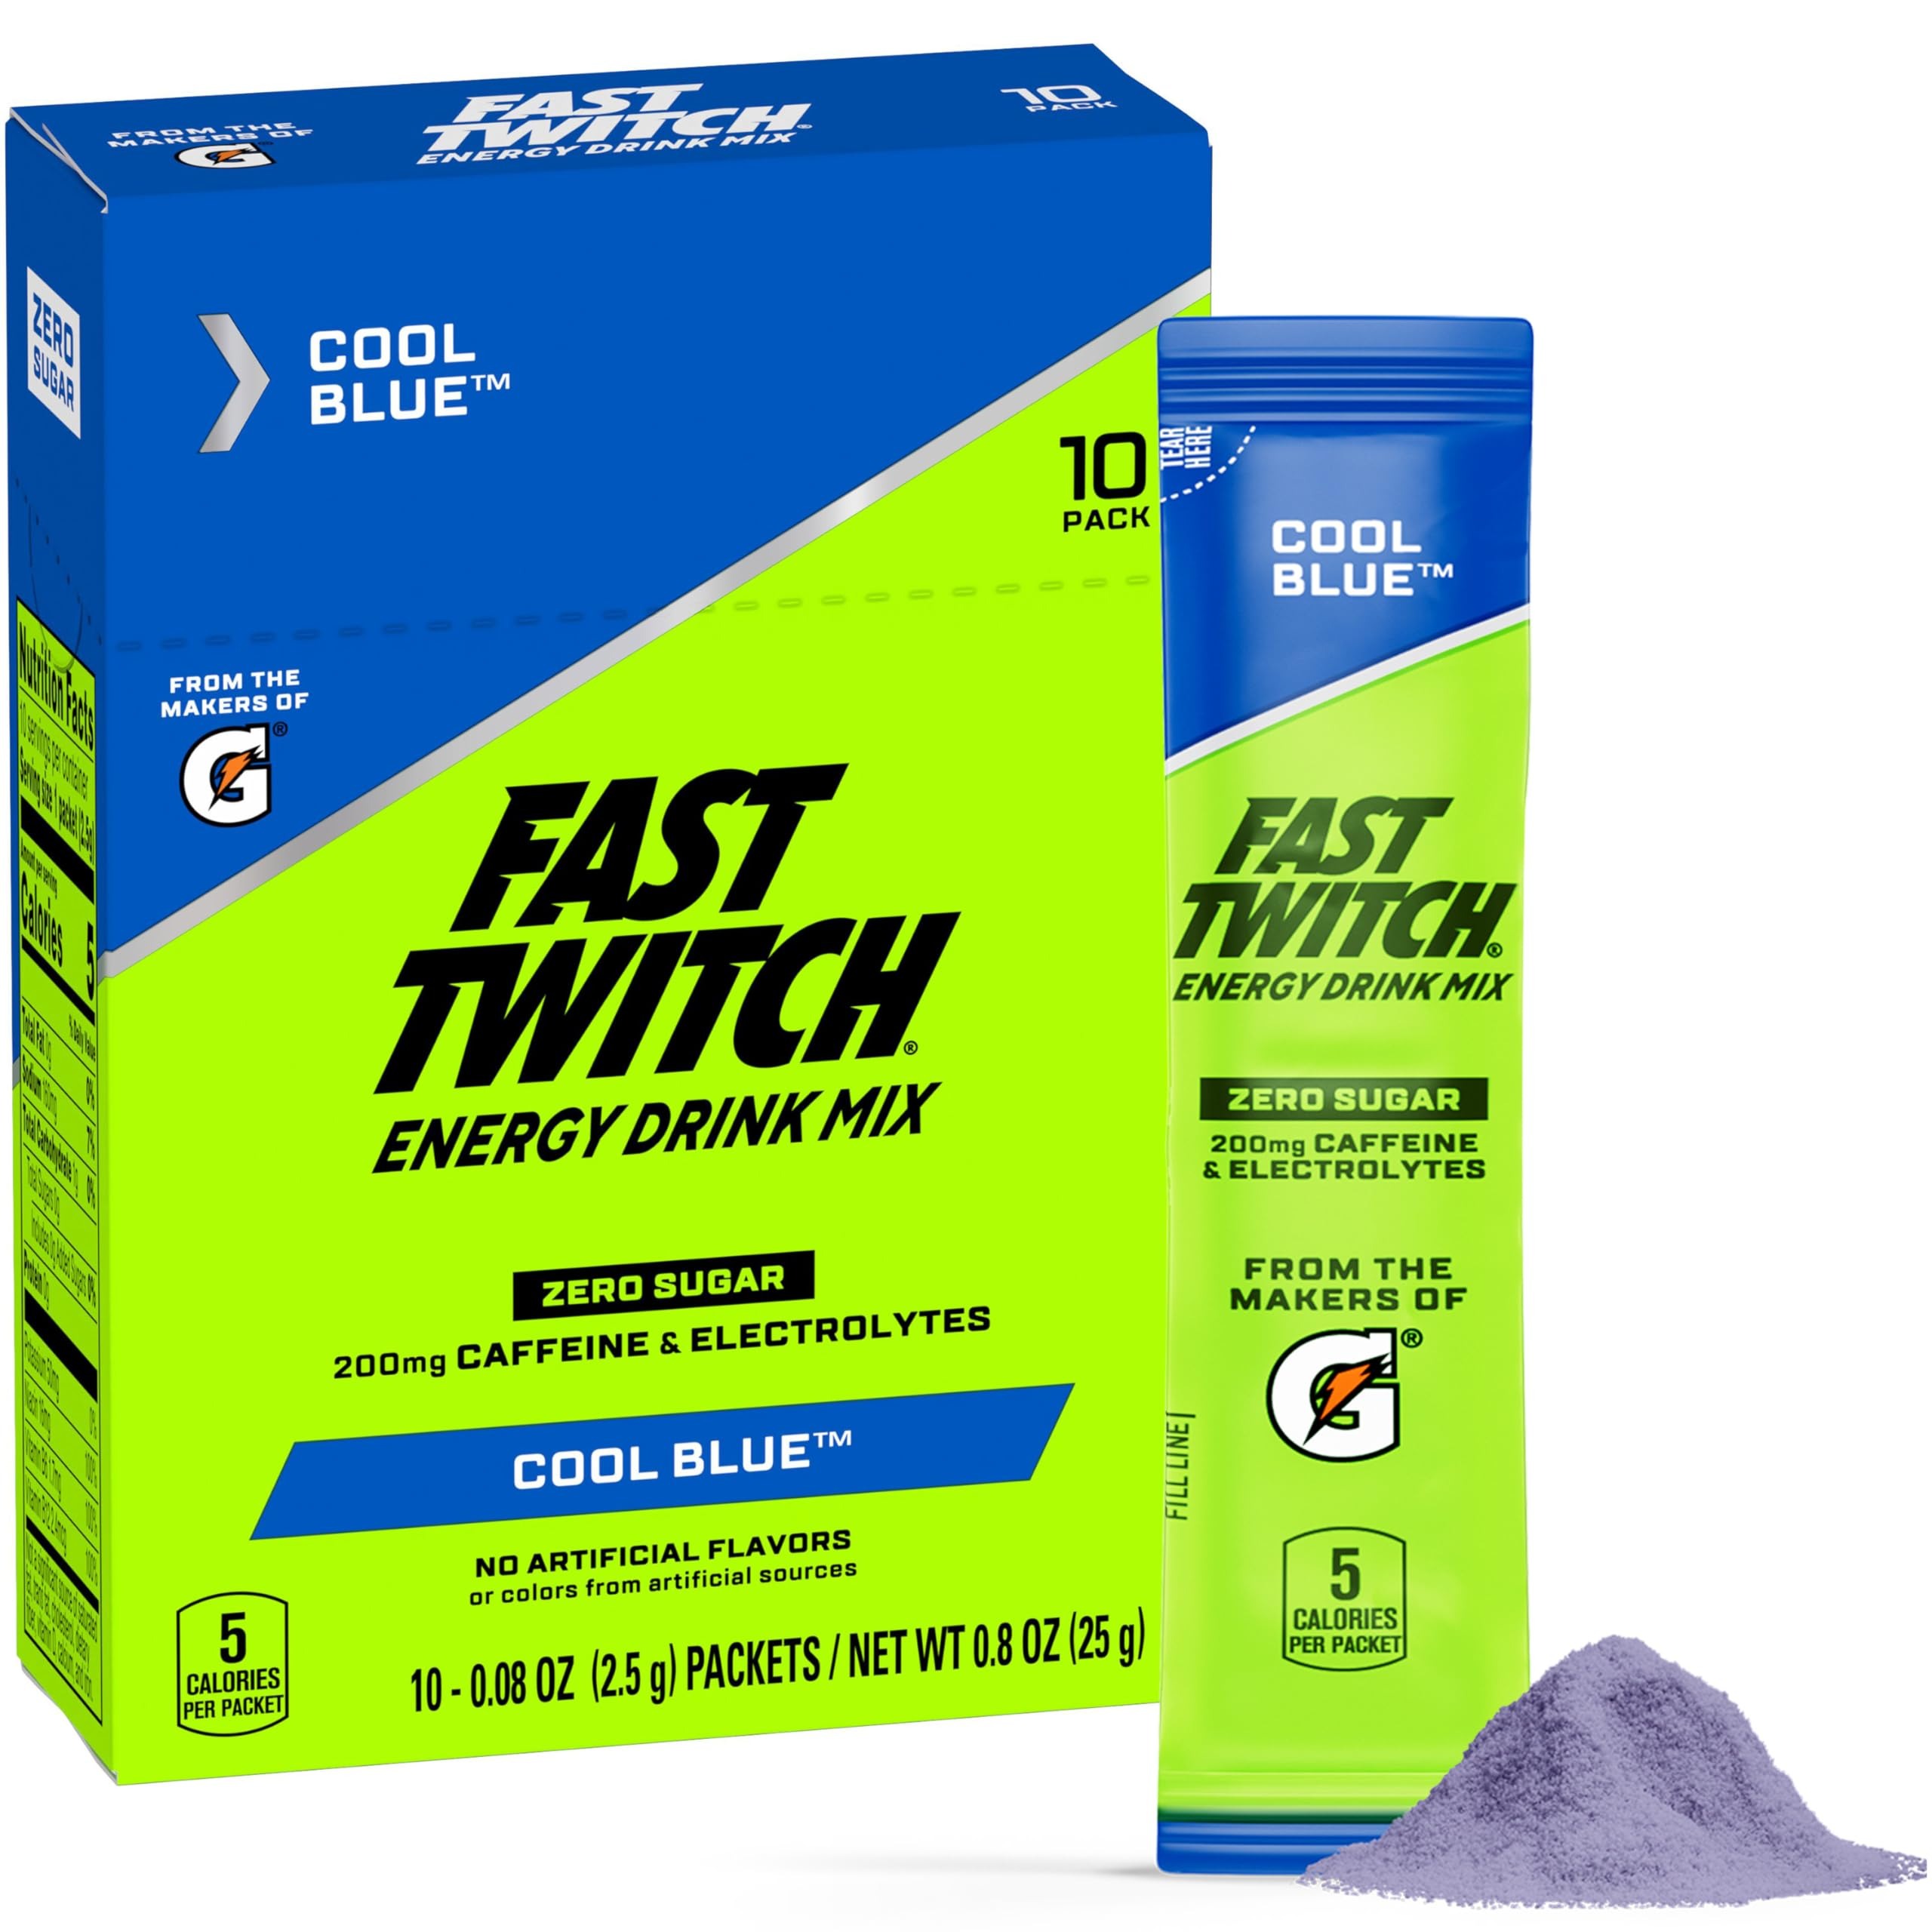
Item Name: Fast Twitch Energy Drink Mix from Gatorade Powder Sticks, Cool Blue, 0.08oz Packets, 10 Pack, Zero Sugar, Caffeine, Electrolytes
Bullet Point 1: Includes 1 - 10-count box of Fast Twitch Energy Drink Mix powder packets, Glacier Freeze flavor
Bullet Point 2: A New Energy Drink Mix from Gatorade​ Fast Twitch
Bullet Point 3: Available in 3 great powder flavors: Strawberry Watermelon, Cool Blue, Glacier Freeze
Bullet Point 4: 200mg caffeine to help ignite power and athletic performance​
Bullet Point 5: Electrolytes
Bullet Point 6: Zero Sugar
Bullet Point 7: 100% Daily Value of vitamins B6 and B12
Bullet Point 8: No artificial flavors or colors from artificial sources​
Bullet Point 9: Official Partner of the NFL​
Bullet Point 10: Pour one packet into 12fl. oz. of water, then shake until mixed
Value: 10.0
Unit: Ounce

Price: 11.85